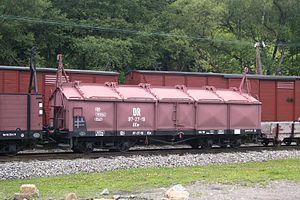
Un wagon est, dans le monde des chemins de fer, un véhicule destiné au transport des animaux ou des marchandises, incapable de se mouvoir par lui-même.